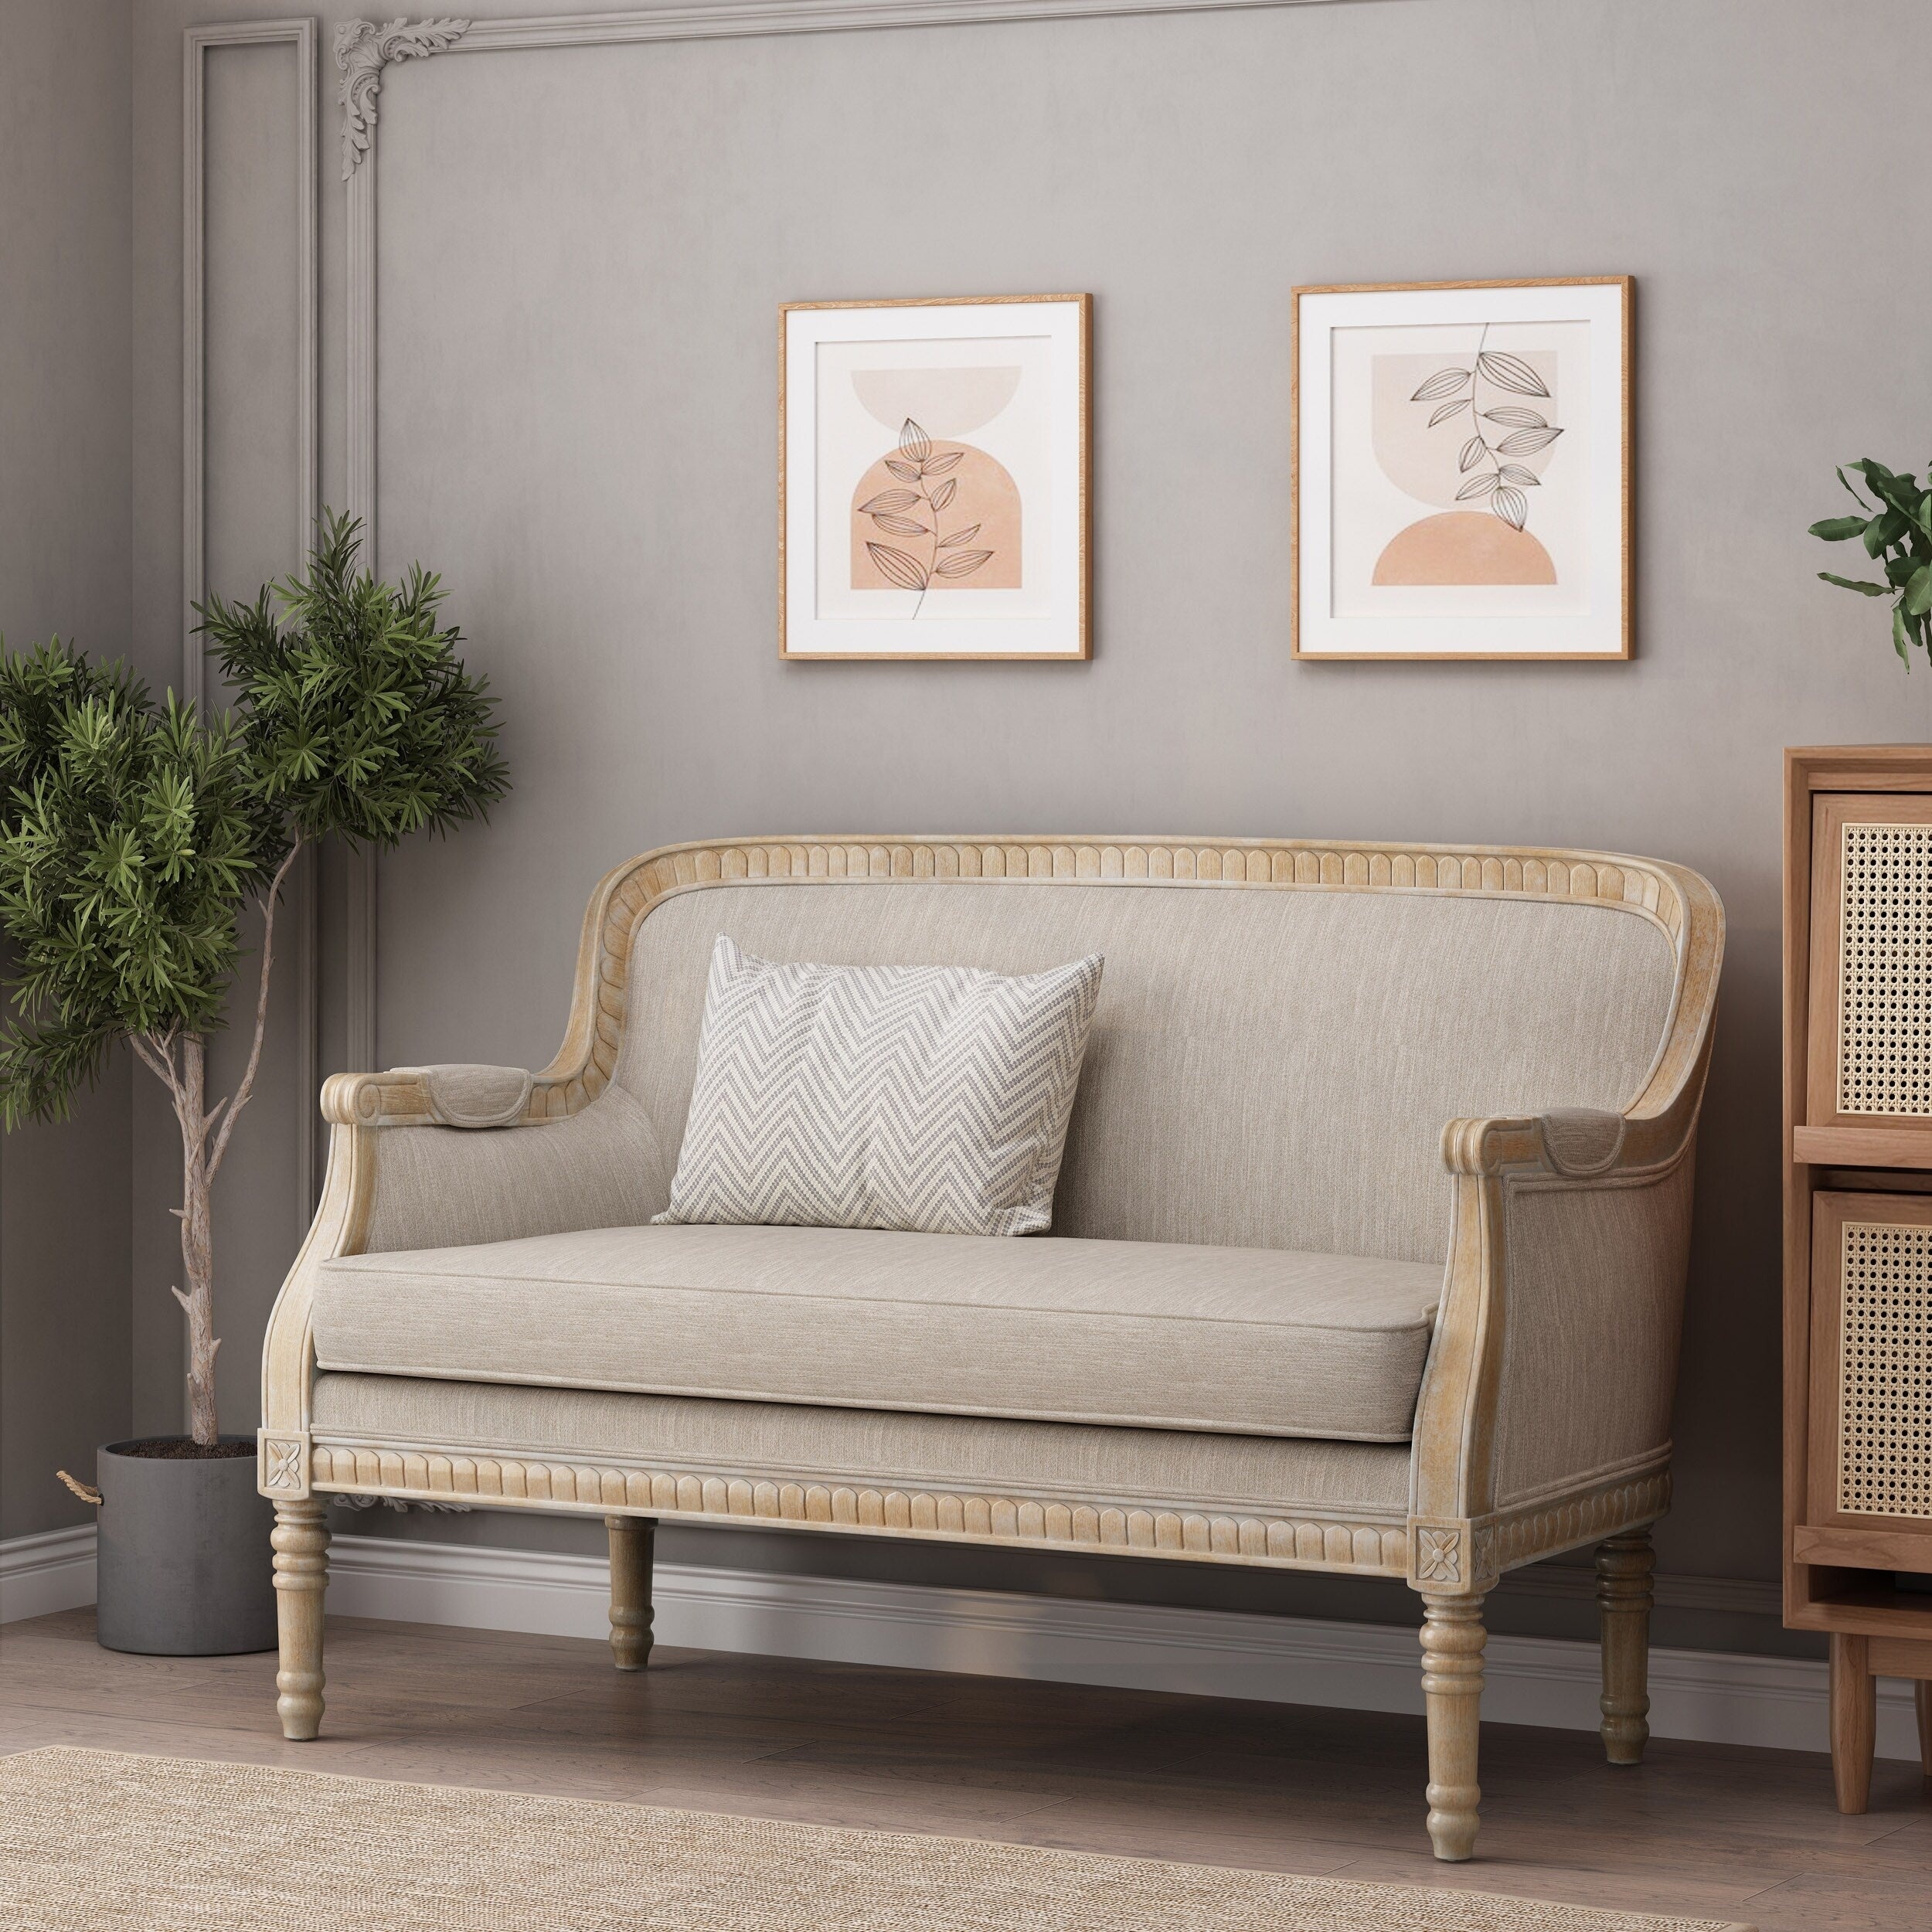
Beige Brown Wood Loveseat Sofa with Rubber Wood Frame
Step into DSpace Living ¨C where home meets style, comfort, and sophistication. Our collection isn't just furniture; it's a lifestyle statement, meticulously crafted for those who appreciate quality living. Product Features FRENCH COUNTRY INSPIRATION: From slender turned legs to a beautiful upholstery, this loveseat offers a French country inspiration for your home. This piece features a wonderfully weathered wood frame and unique carvings to bring your home together with a classic touch. UPHOLSTERED: Our loveseat is generously upholstered, giving any room a refined appearance. This provides a smooth, immaculate texture for this piece as well as a plush cushion for relaxing after a long day. RUBBERWOOD FRAME: Our environmentally-friendly wood not only offers plenty of durability but also gives this piece a beautiful natural-grain look. Combined with a gorgeous finish, this wood will truly stand out in any room. DIMENSIONS: Choose an accessory that is the perfect size for you and your furniture. This loveseat measures 49.75¡± W x 26.50¡± D x 33.50¡± H. You will love how much your space can transform with the simple addition of this charming loveseat. ASSEMBLY REQUIRED: Some assembly is required for this loveseat. All of the instructions and tools needed for assembly are included. ? At DSpace Living , we're not just furnishing homes; we're crafting experiences. Thank you for choosing us to be part of your journey in elevating everyday living. Welcome home to DSpace Living .
Category: Furniture > Sofas > Loveseat Sofas